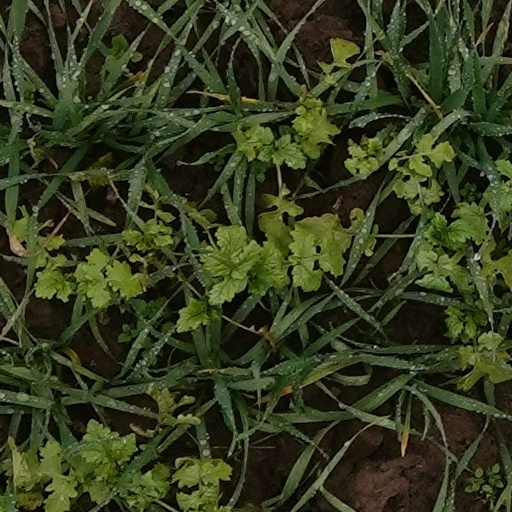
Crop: wheat